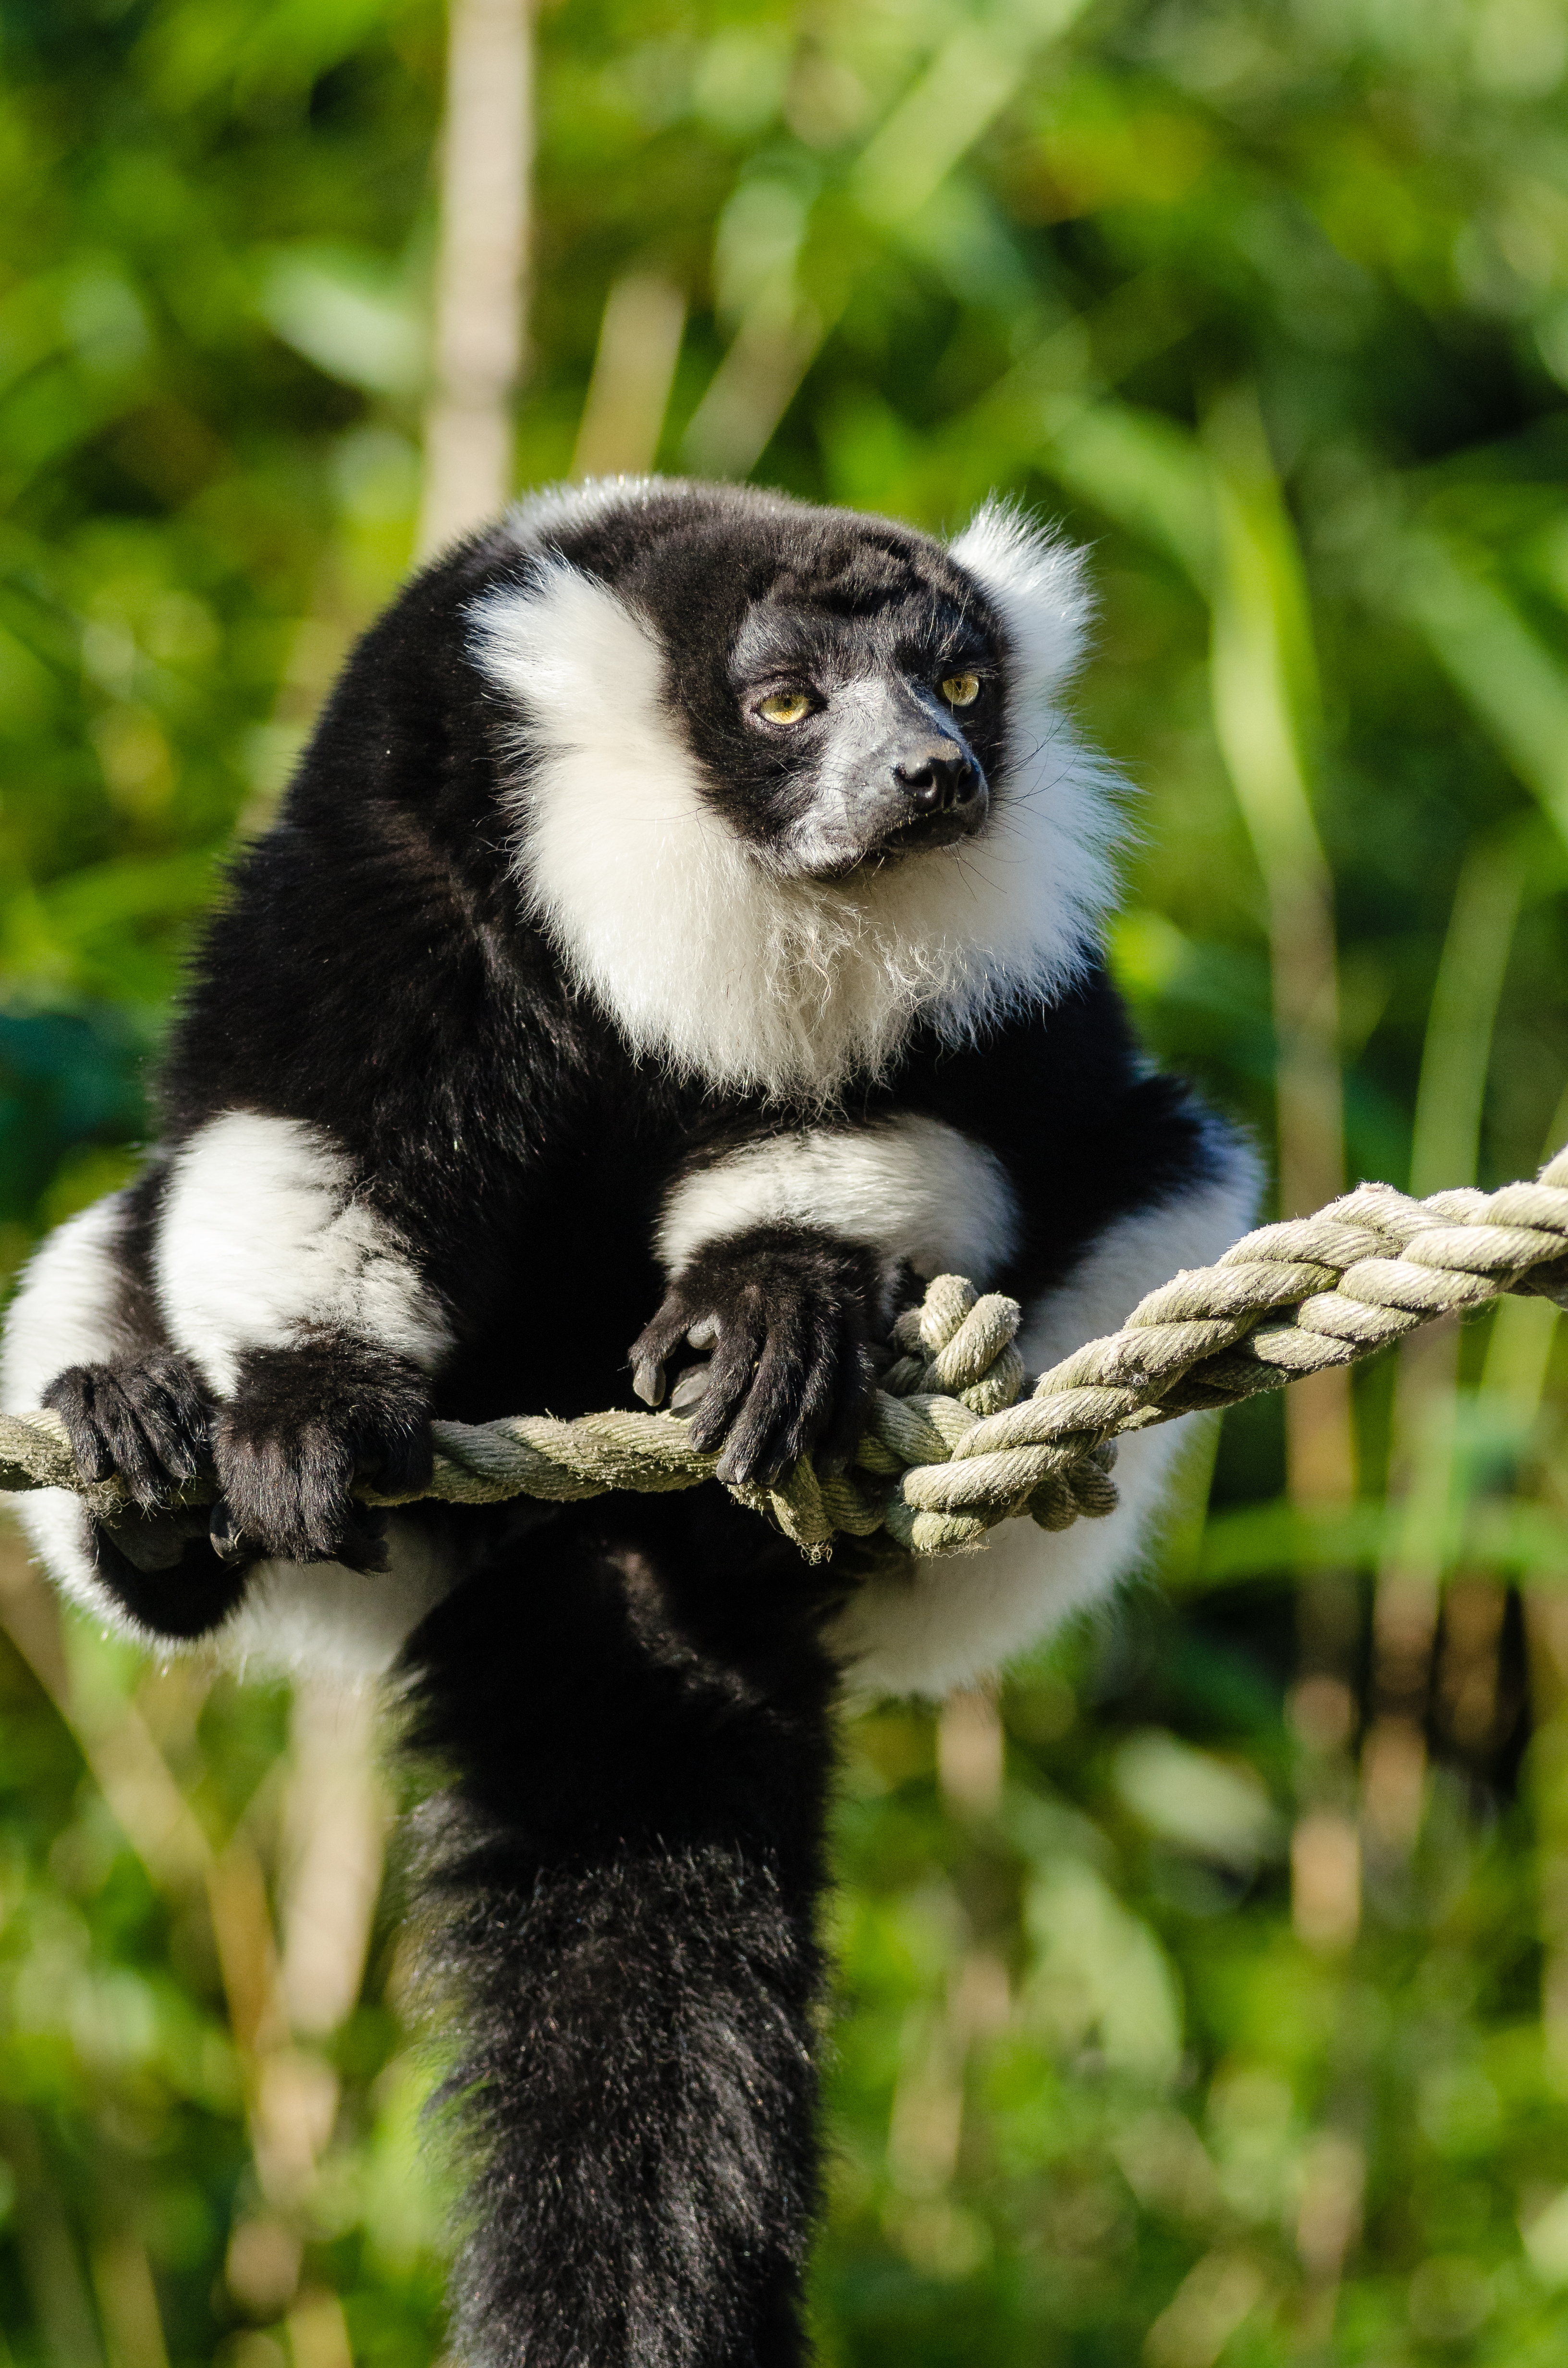
tree, branch, bokeh, white, feet, animal, cute, wildlife, zoo, fur, green, red, foot, mammal, nikon, black, blurred, fauna, primate, world, leaves, eyes, festival, et, background, eye, domain, gibbon, public, endangered, madagascar, vertebrate, noir, blanc, negro, blanco, germany, deutschland, schwarz, y, day, schwarzweis, tier, fell, augen, adorable, bamboo, lemur, critically, niedlich, tierpark, bambus, madagaskar, iucn, list, ruffed, weiser, vari, lemuren, auge, fus, rufo, bianconero, wari, vareciapretoebranco, svartvit, var, fuse, gr n, capuchin monkey, new world monkey